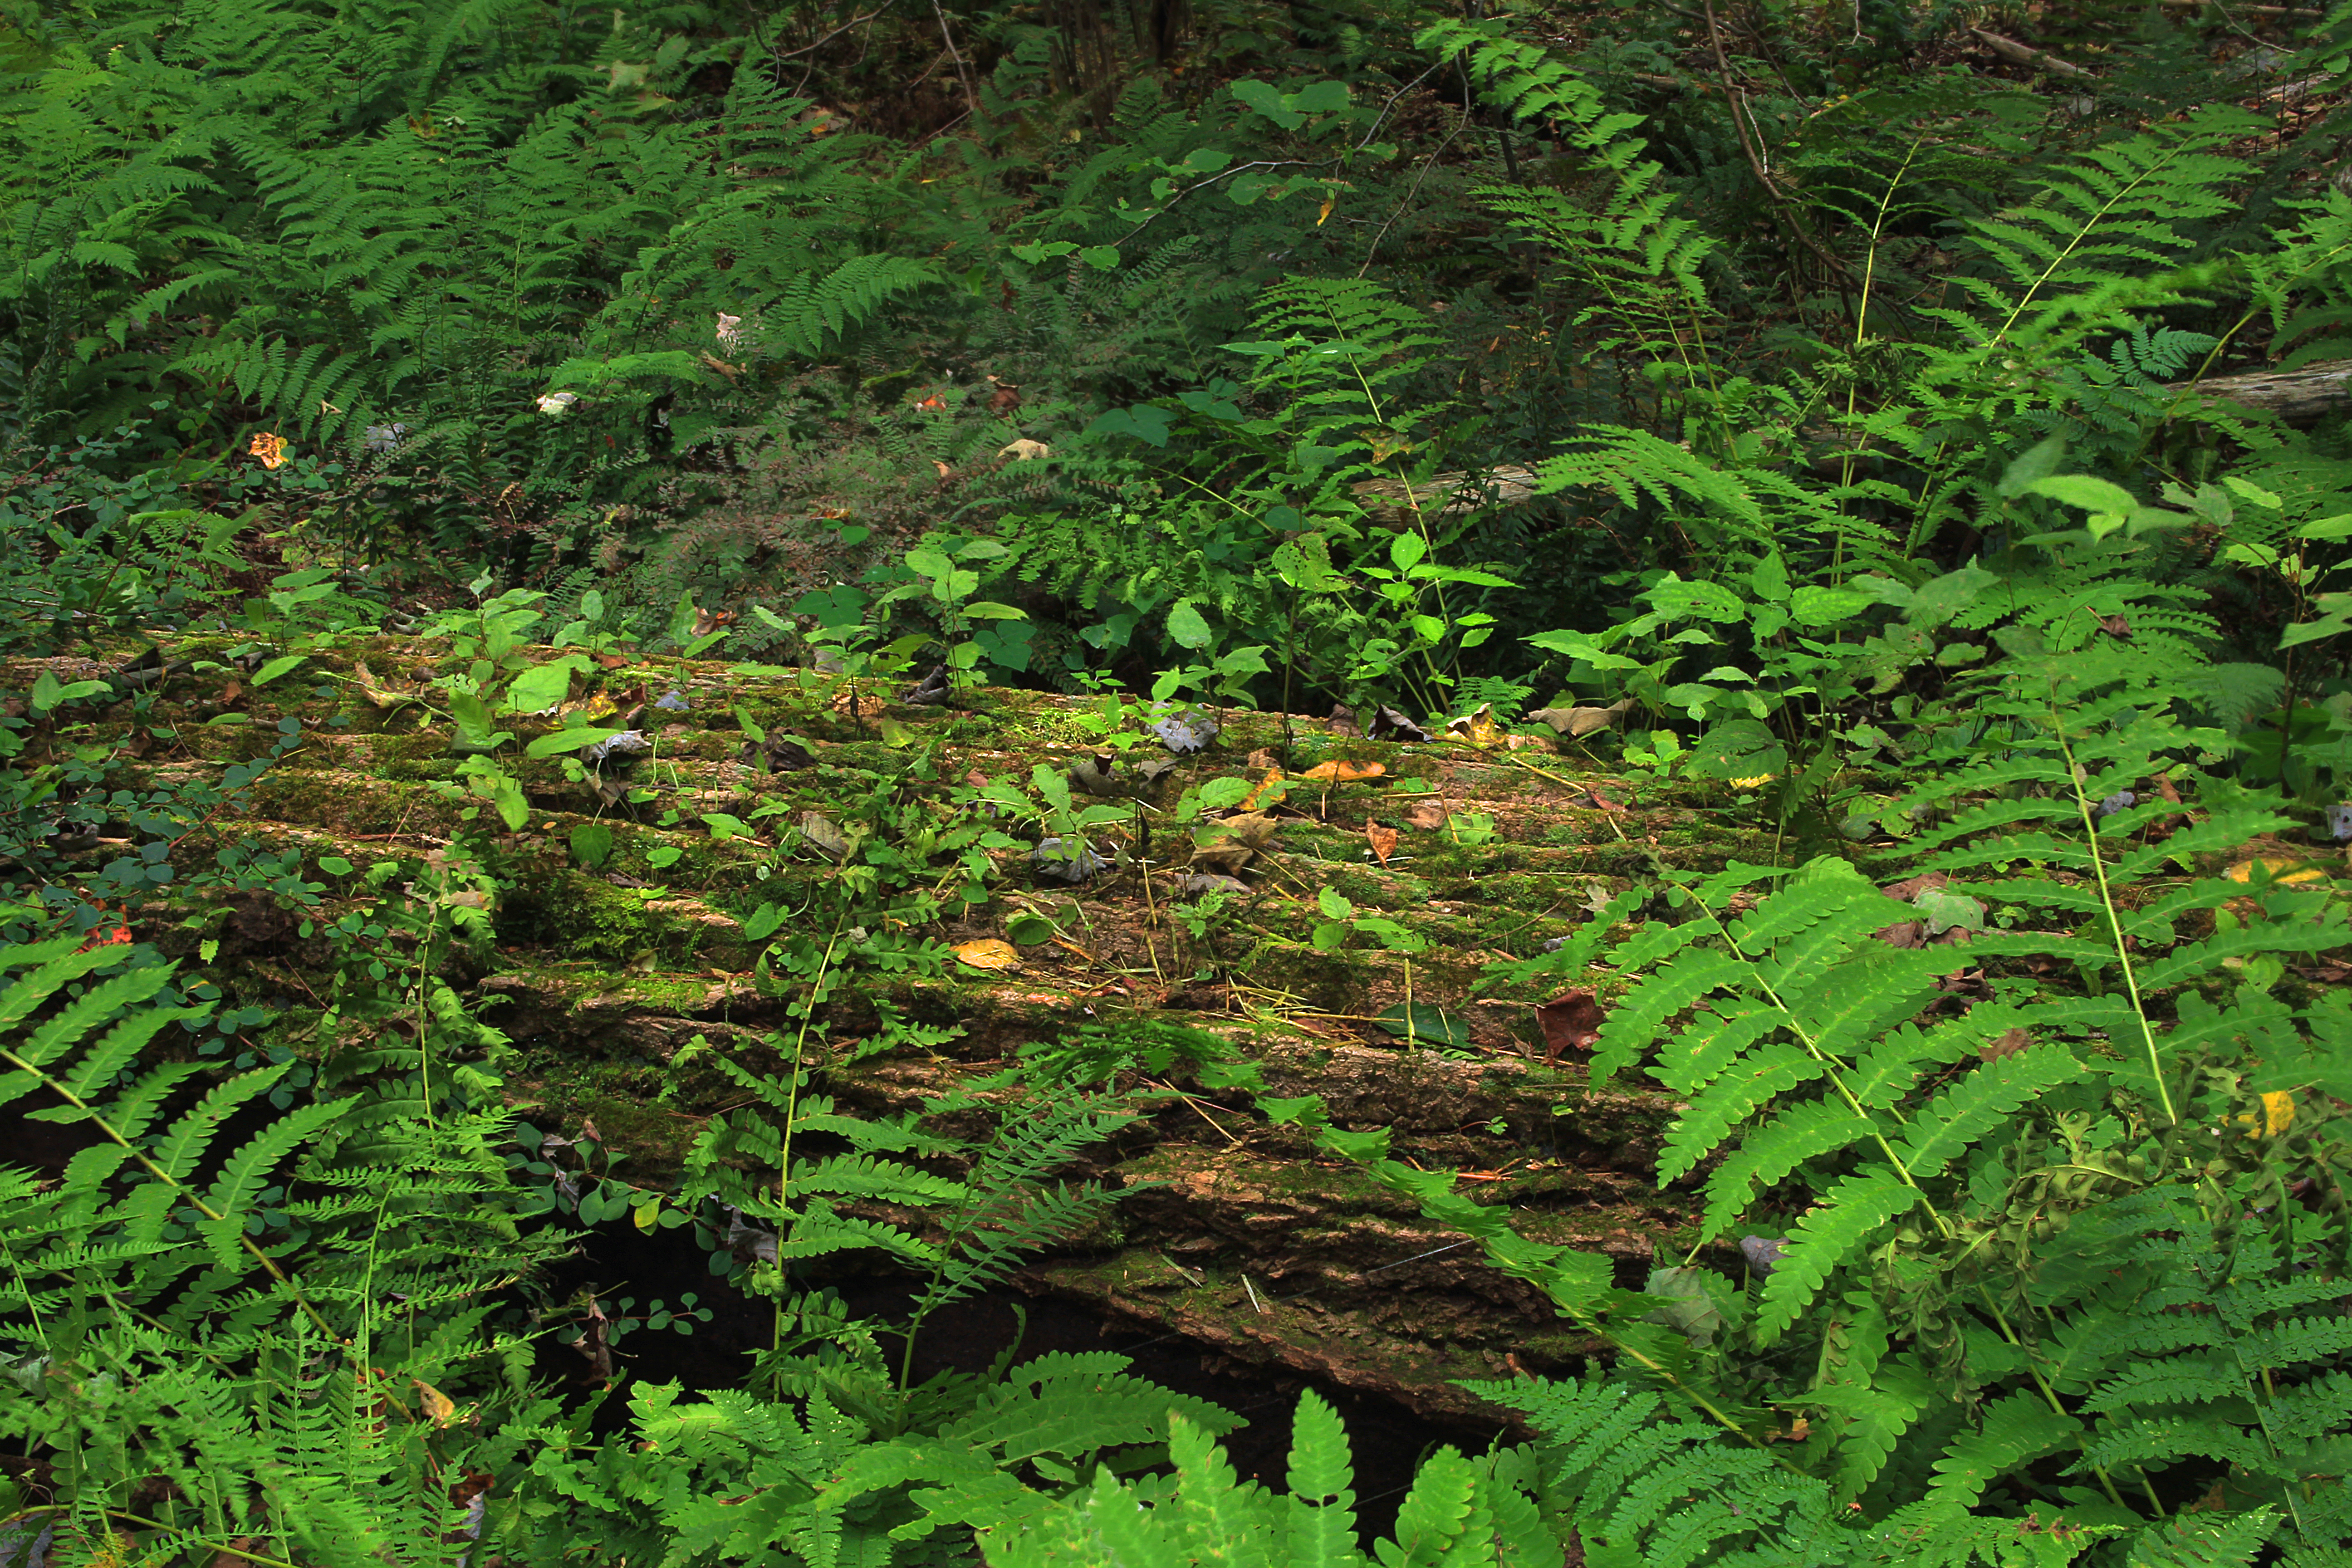
nature, forest, plant, hiking, leaf, flower, summer, moss, stream, log, green, jungle, botany, flora, fauna, fern, plants, creativecommons, vegetation, rainforest, clintoncounty, understory, undergrowth, ferns, pennsylvania, baldeaglestateforest, baldeaglemountain, mountlogan, mtlogan, mountlogannaturalarea, mtlogannaturalarea, nurselog, woodland, habitat, ecosystem, seedlings, biome, old growth forest, natural environment, temperate broadleaf and mixed forest, temperate coniferous forest, land plant, ferns and horsetails, vascular plant